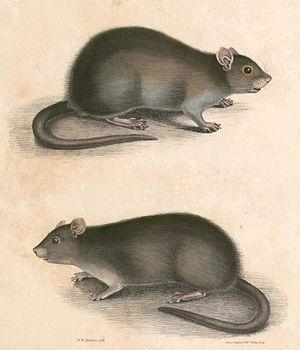
Bandicota bengalensis est une espèce de mammifères de la famille des Muridae, d'origine asiatique.
Bandicota est un genre de rongeurs de la sous-famille des Murinés.